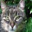
Label: cat